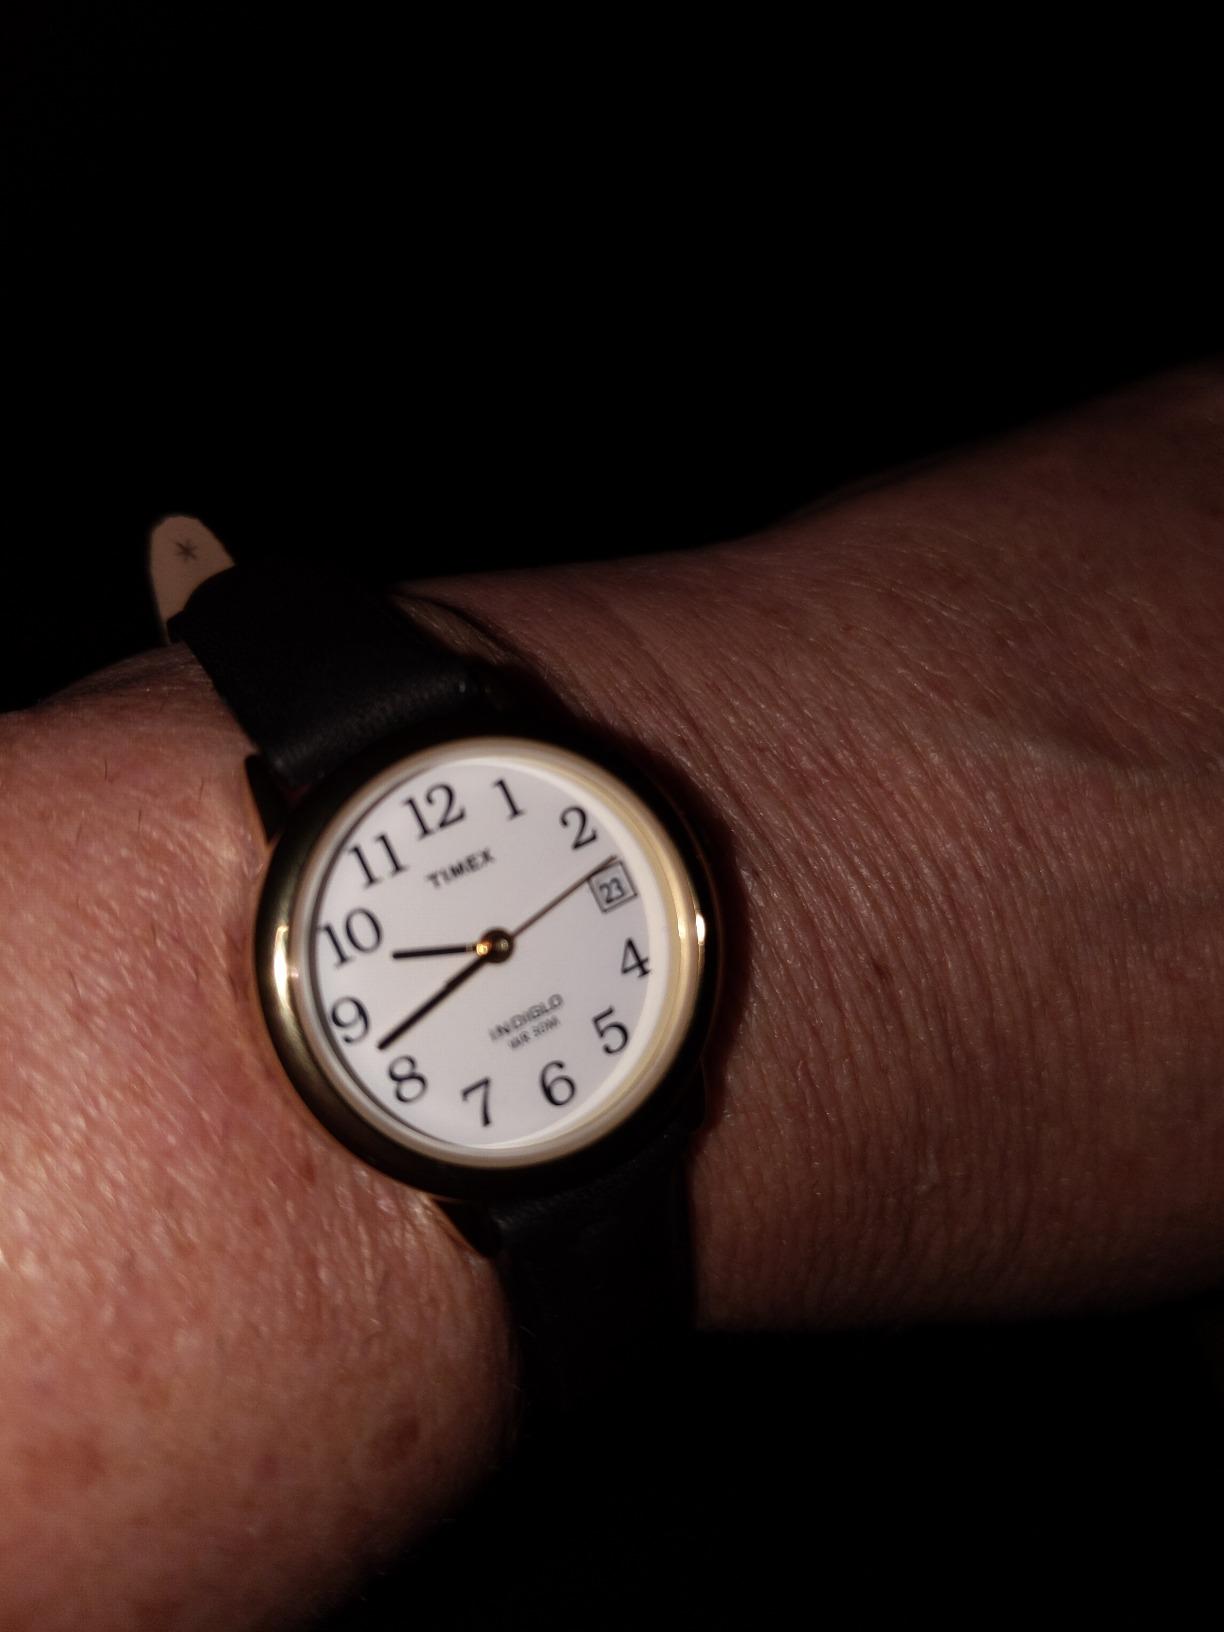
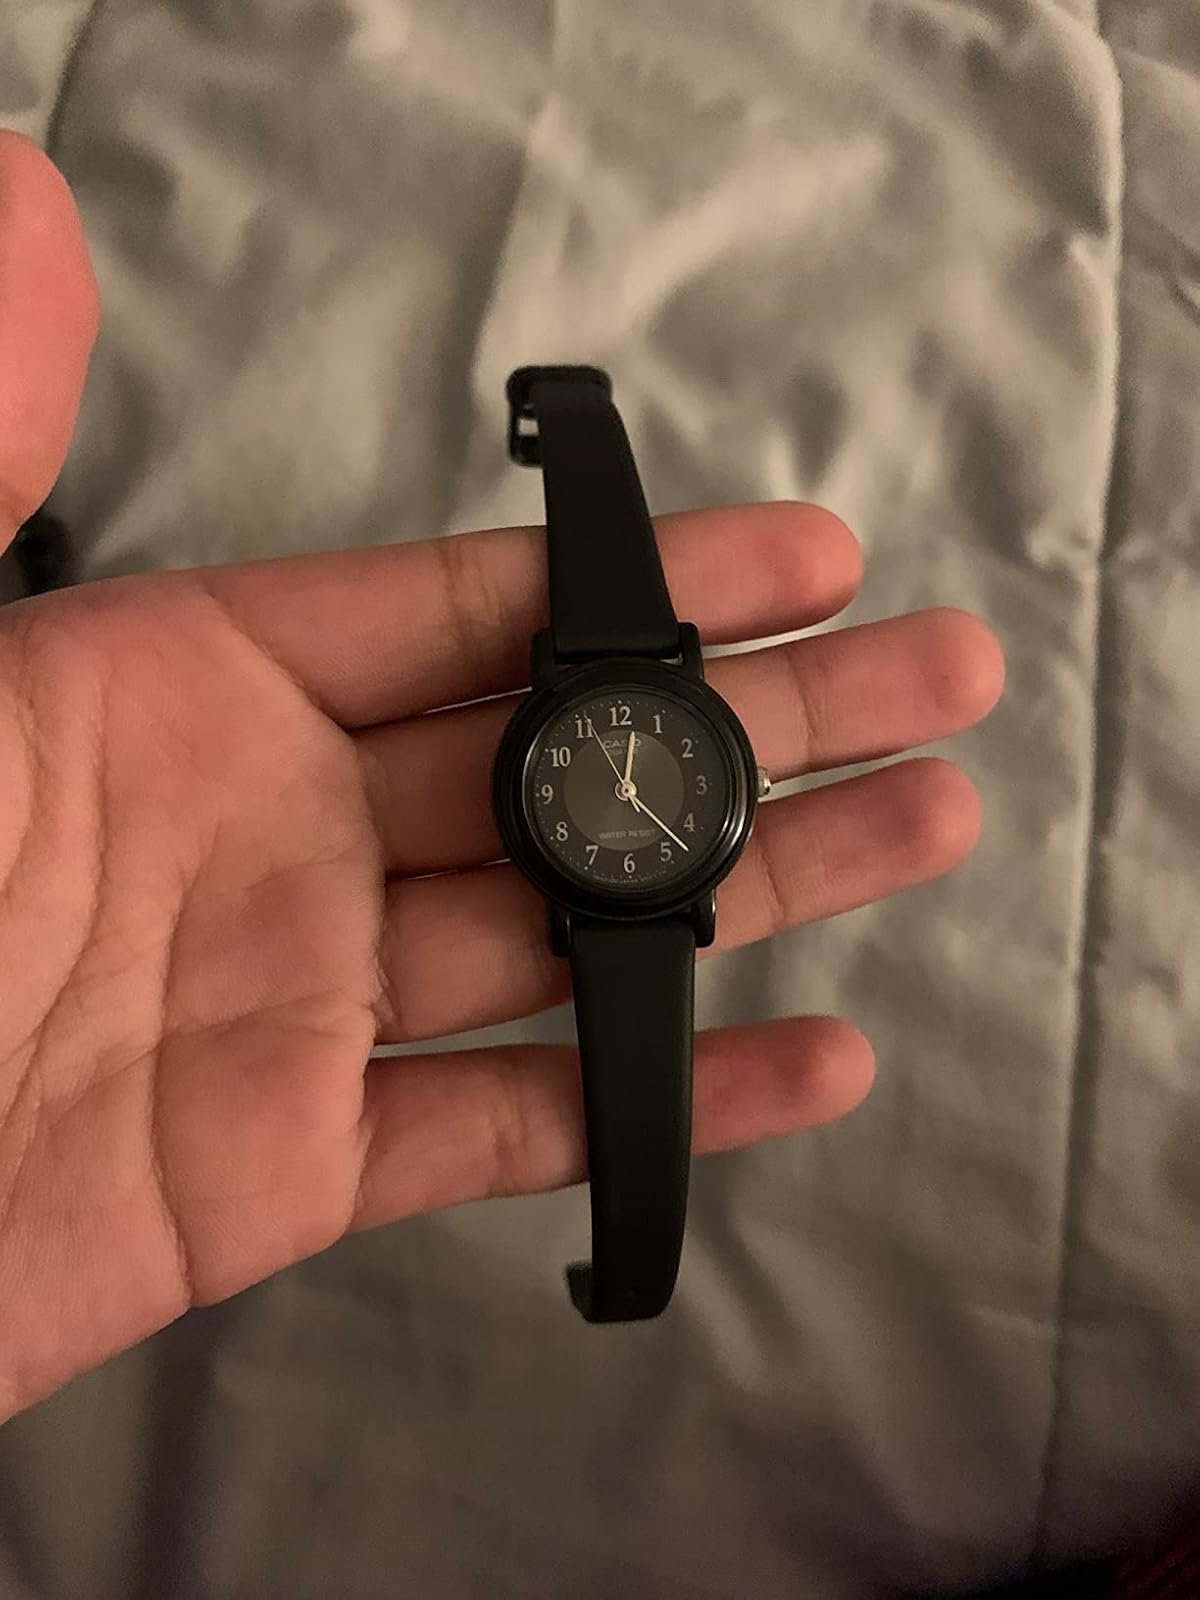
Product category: accessories_watch
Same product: no